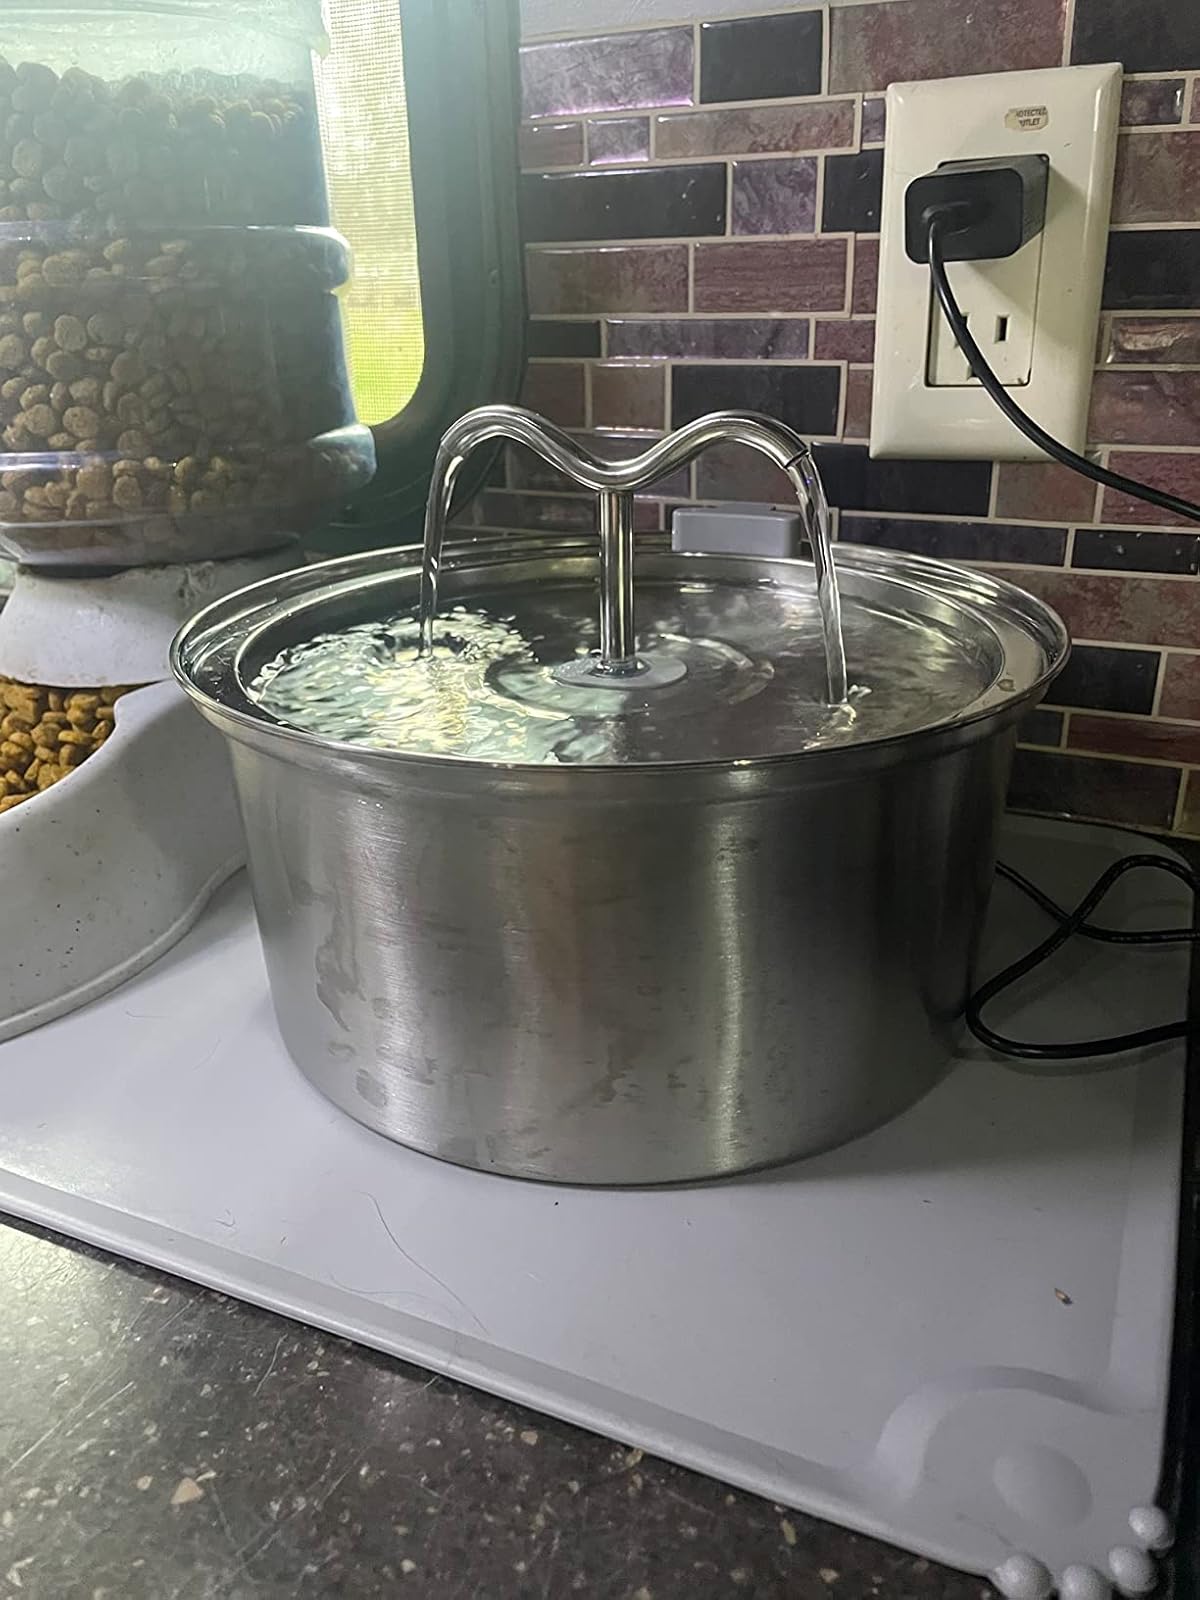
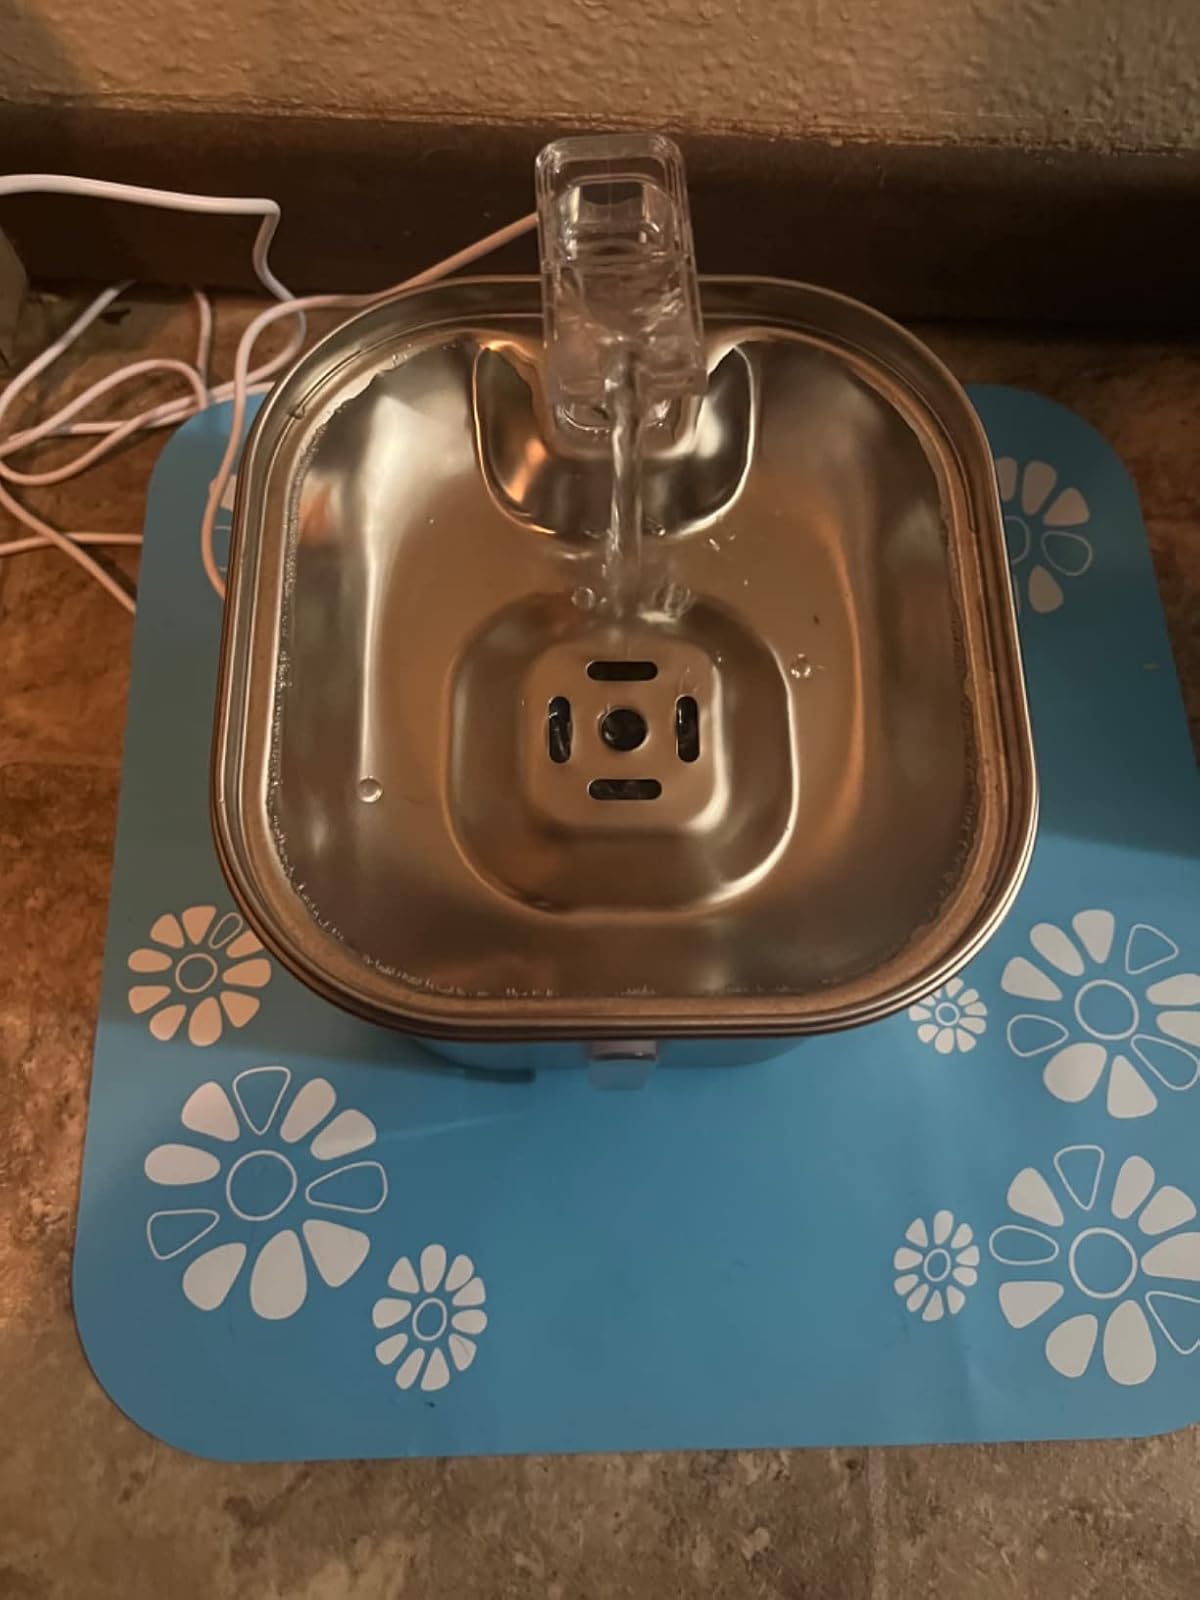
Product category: items_bowl
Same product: no